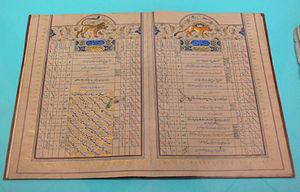
Le calendrier hégirien ou calendrier islamique est un calendrier lunaire synodique non solaire, fondé sur une année de 12 mois lunaires de 29 à 30 jours chacun. Une année hégirienne compte 354 ou 355 jours, et est donc plus courte qu’une année solaire d’environ 11 jours.